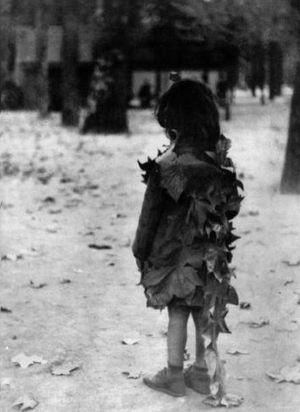
La petite fille aux feuilles mortes, Edouard Boubat, Paris, 1947.
Édouard Boubat, né le 13 septembre 1923 et mort le 30 juin 1999 à Paris, est un photographe français.
La photographie humaniste est un mouvement photographique français qui réunit des photographes ayant en commun un intérêt pour l’être humain dans sa vie quotidienne.